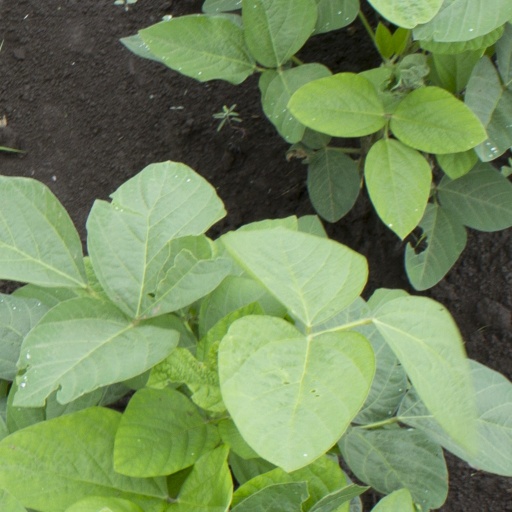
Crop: soybean